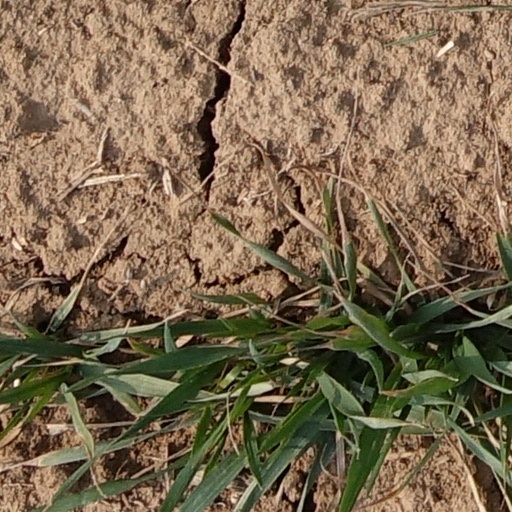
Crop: wheat